Ring of Fire: An Indonesian Odyssey

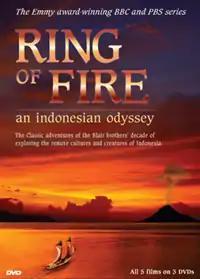
Remastered DVD cover

The Ring of Fire: An Indonesian Odyssey is a series of five documentary films following the decade-long Wanderjahr of the filmmaker/sibling partnership Lorne and Lawrence Blair.